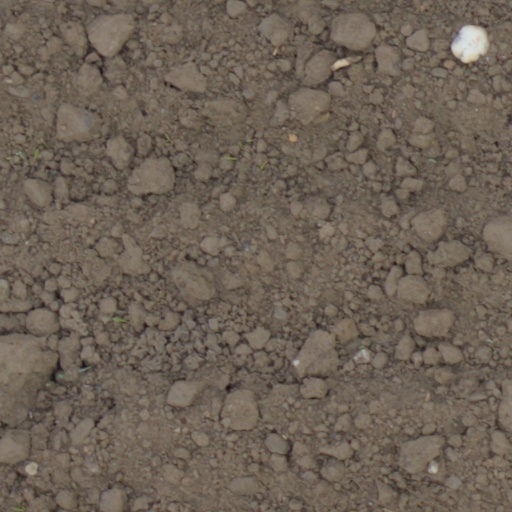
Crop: wheat